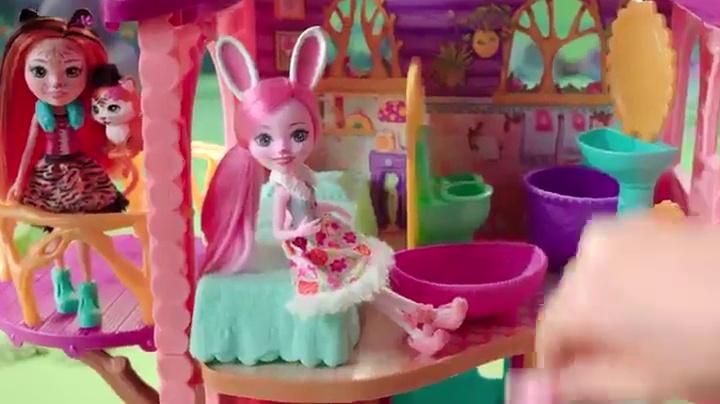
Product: Enchantimals Cozy Deer House Playset + Danessa Deer Doll & Sprint Figure
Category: Toys & Games | Dolls & Accessories | Playsets
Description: Follow Danessa Deer doll and animal-bestie Sprint deer to their home sweet home.
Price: $37.40
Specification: ProductDimensions:4x21x15inches|ItemWeight:2.2pounds|ShippingWeight:4.19pounds(Viewshippingratesandpolicies)|ASIN:B079JCJZ1R|Itemmodelnumber:FRH50|Manufacturerrecommendedage:4-8years